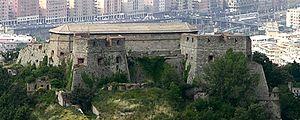
Pietro Cantoni est un architecte italien militaire de la République ligurienne, d'origine tessinoise, originaire de Muggio près de Mendrisio, de la famille d'artistes italiens des Cantoni.